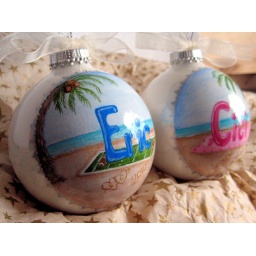
White glass ornaments custom painted with couple's names in a beach scene.